Western stereotype of the male ballet dancer

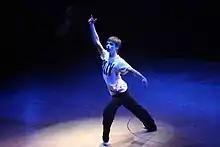
The film and musical stage play "Billy Elliot" addresses issues of male ballet dancer stereotyping

William L. Earl's 1988 exploration of American stereotypes asked upper-middle class mall shoppers to describe male ballet dancers, as a whole, using up to 15 words or phrases. The most common responses were: "Pretty boys afraid to soil themselves with honest labor", "Snobs!", "secretive", "neurotic", "narcissistic", "soft", "vain", "frail", "homosexual", "Momma's Boy", “irresponsible", "probably hard workers", "creatures of the night", "flighty", "afraid of intimacy", "use people", "cold", and "fancy".